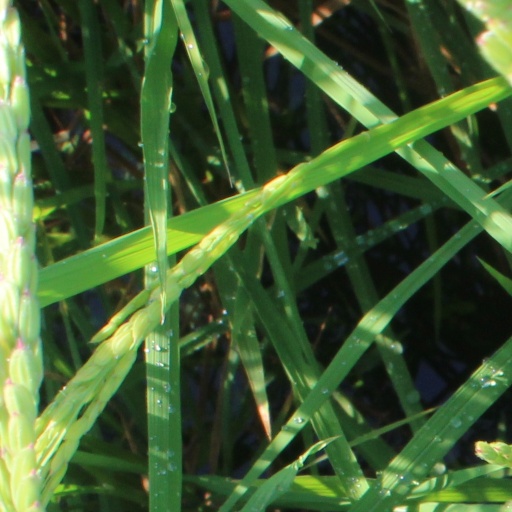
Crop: rice